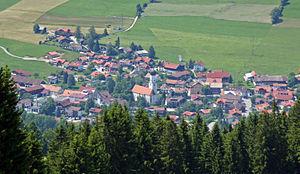
Rettenberg est une commune de Bavière, située dans l'arrondissement d'Oberallgäu, dans le district de Souabe.